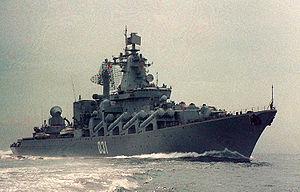
Les navires de la classe Slava/Atlant ou projet 1164 furent les derniers croiseurs lance-missile soviétiques. Cette classe est née dans la lignée de la classe Kirov pour faire face aux porte-avions.